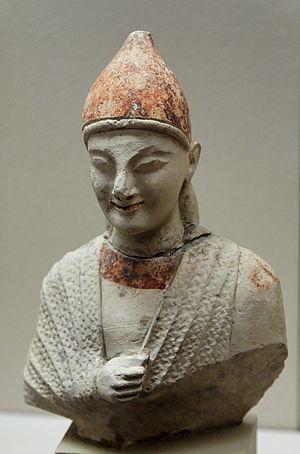
Jeune homme au bonnet pointu. Calcaire, Chypro-Archaïque II (milieu du VIe siècle av. J.-C.). Provenance
Le musée du Louvre est un musée situé à Paris, en France.
Le département des antiquités orientales du musée du Louvre à Paris conserve des objets provenant d'une région située entre l'actuelle Inde et la mer Méditerranée. Il offre un panorama presque complet des anciennes civilisations de l'Asie mineure. Il s'agit d'une des trois plus grandes collections du monde avec plus de 150 000 objets. Le département présente 6 500 œuvres dans une trentaine de salles, dont des chefs d'œuvre universels comme le Code de Hammurabi ou les impressionnants Lamassus du palais de Khorsabad.